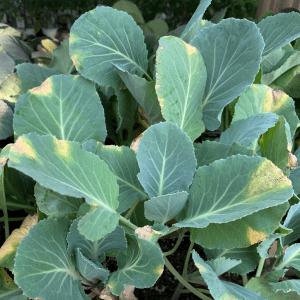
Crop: unknown
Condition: cabbage_cabbage_black_rot